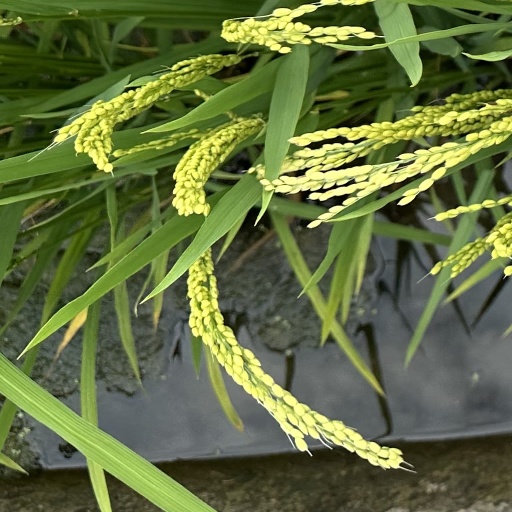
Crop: rice